Bukovina Museum

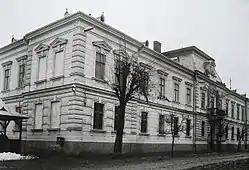
In the interwar period, the building served as prefecture of the district.

The Bukovina Museum ("") is a museum located in the Romanian middle-sized town of Suceava, the seat of Suceava County, named after the historical region of Bukovina (the southern part) which Suceava can be also perceived as a capital cultural of (along with Chernivtsi in the northern part).